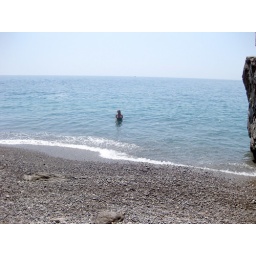
Jen at our private beach only accessible by boat